Charitable Irish Society of Halifax

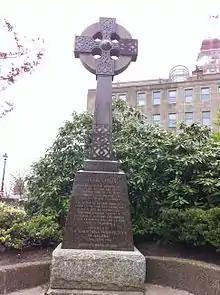
Charitable Irish Society Monument, Halifax, Nova Scotia

The Charitable Irish Society of Halifax is a historic society in Halifax, Nova Scotia which was established in 1786. The Society assists those on low-income and holds other charitable events. Many of the most prominent members of Nova Scotia have been members of the Society.